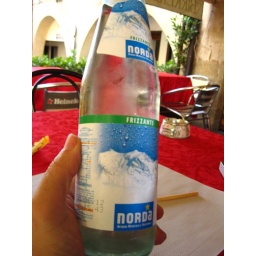
water in a bottle